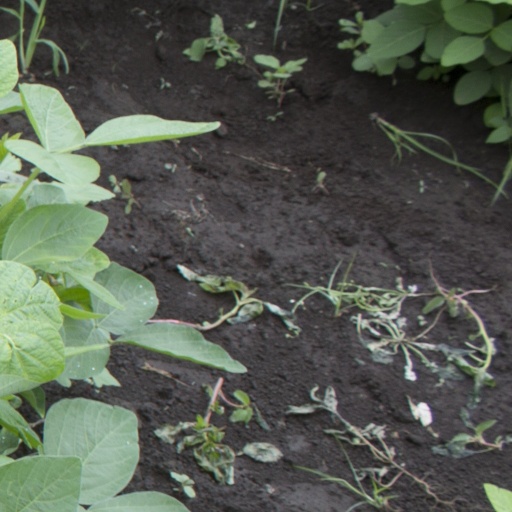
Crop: soybean